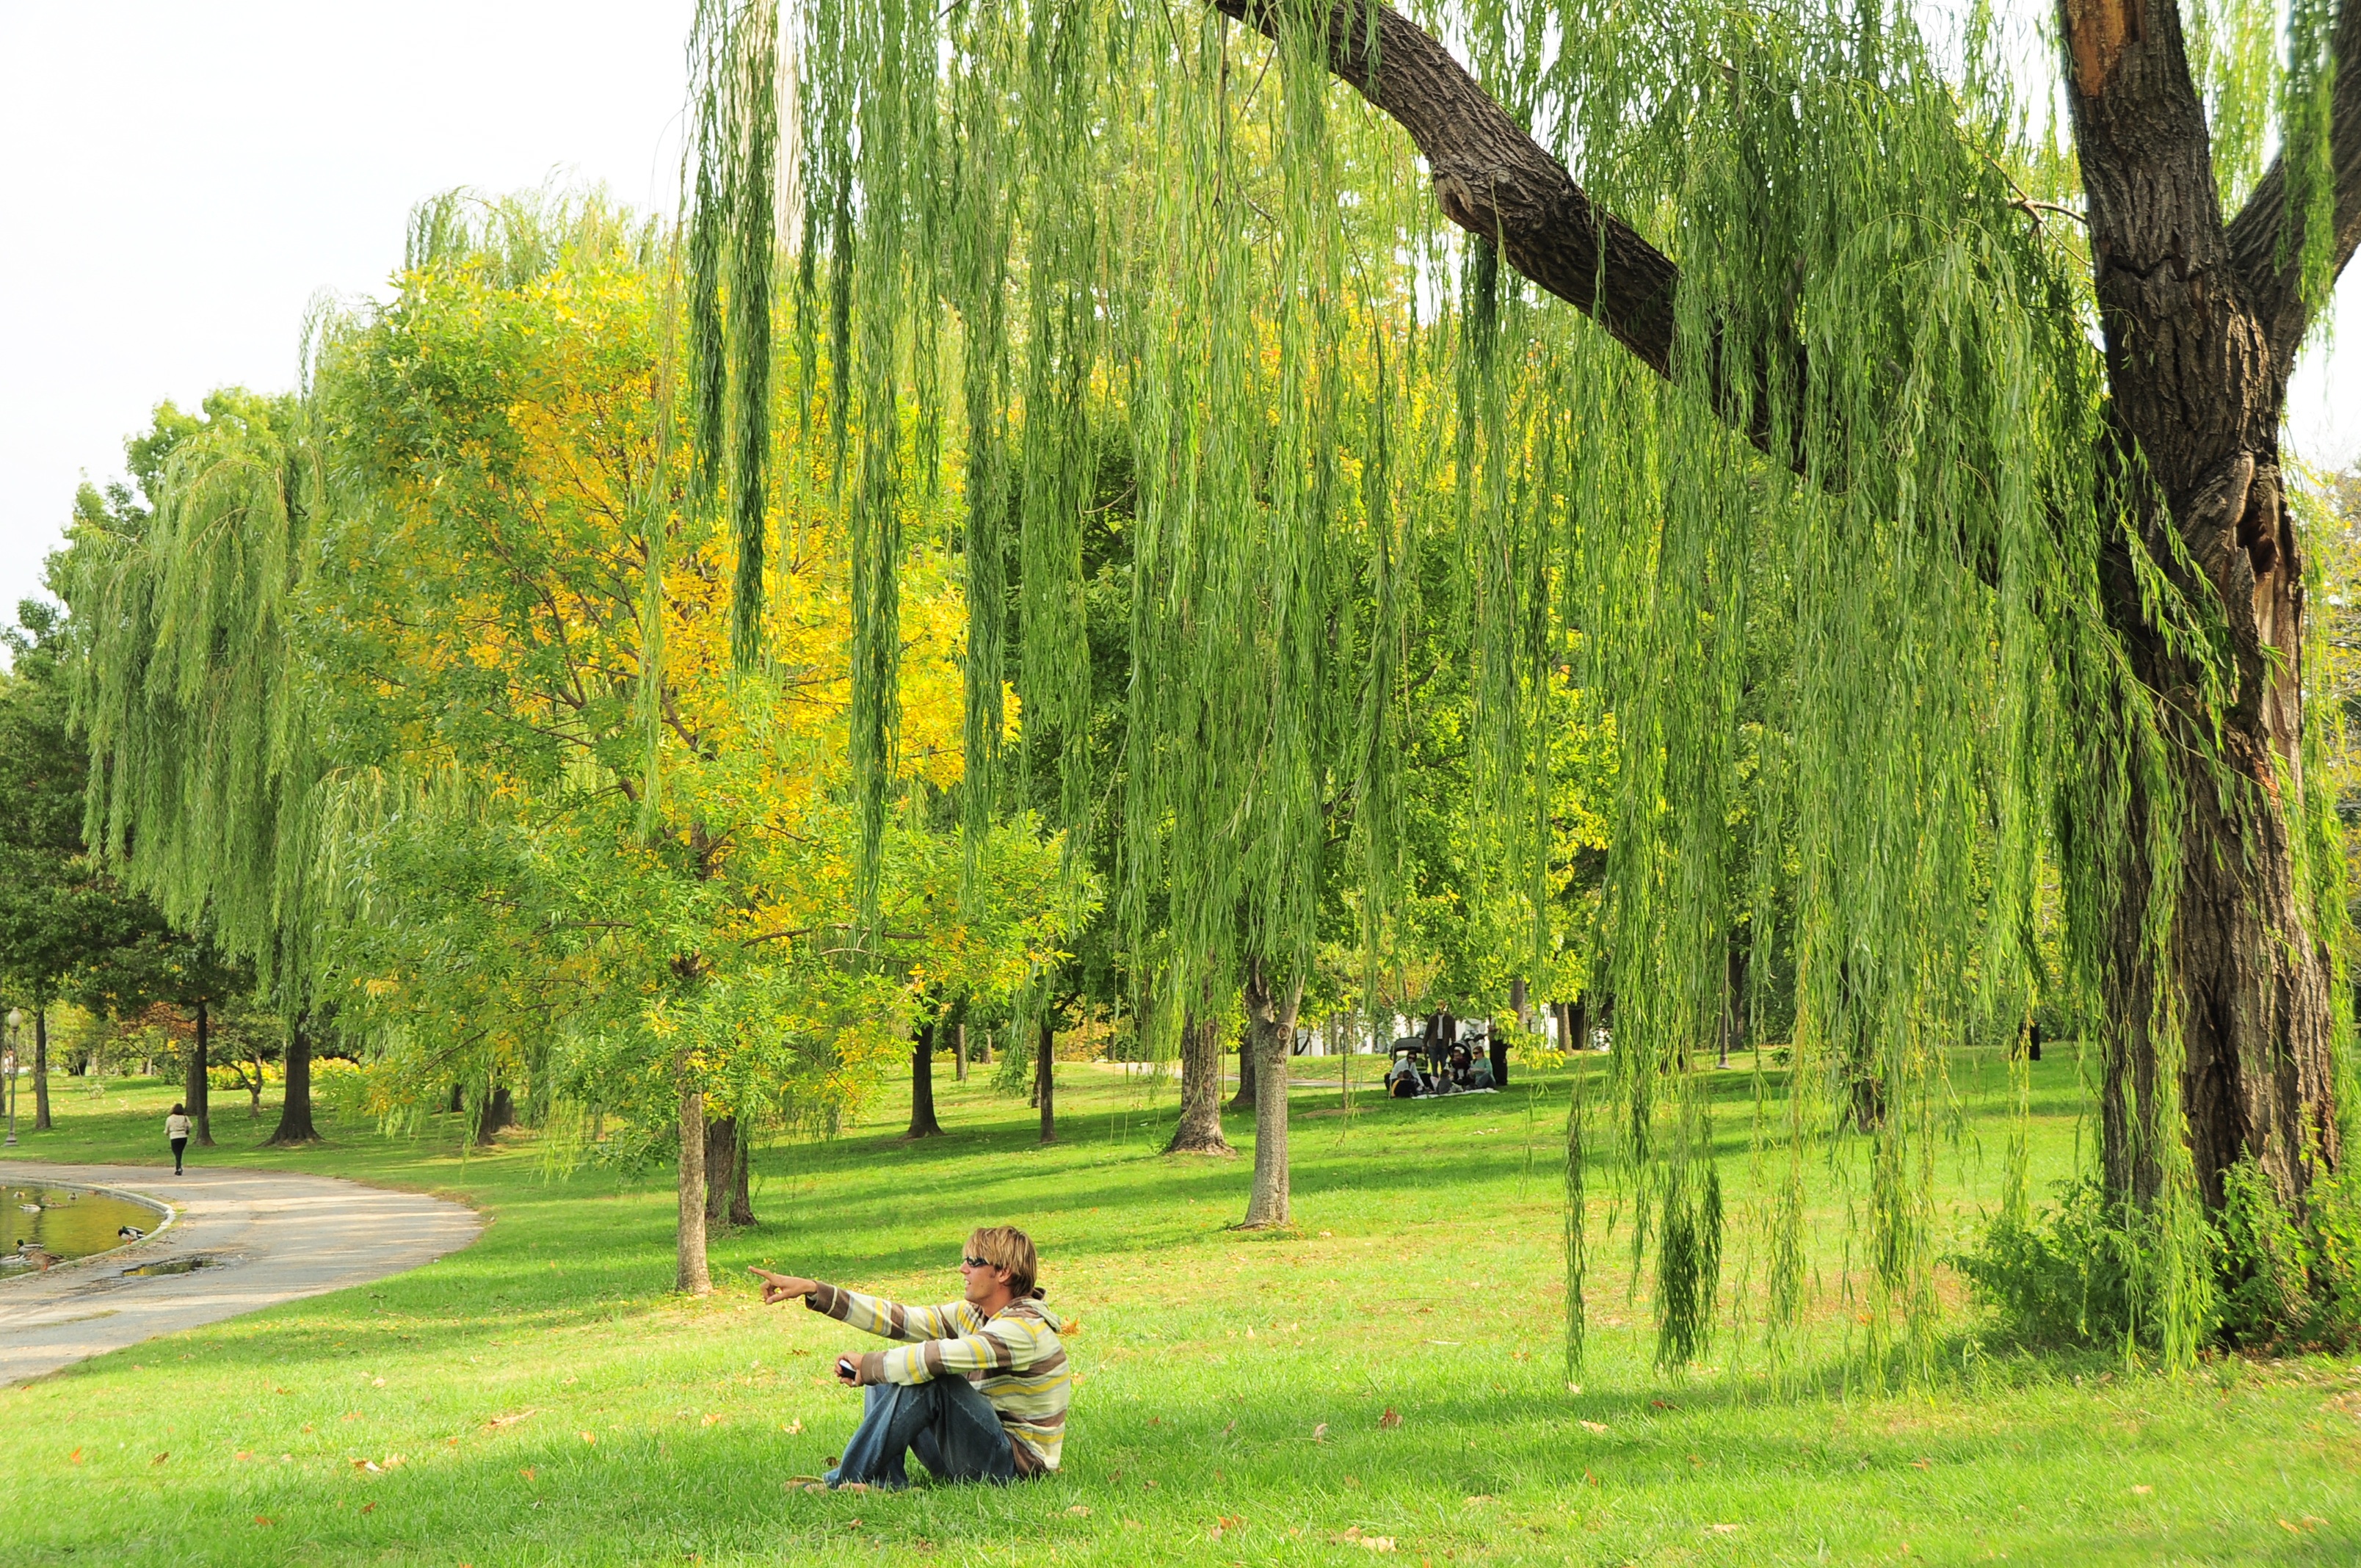
landscape, tree, nature, grass, outdoor, plant, field, lawn, meadow, countryside, flower, summer, foliage, young, spring, green, pasture, peaceful, park, flora, willow, woodland, ecosystem, galloway, woody plant